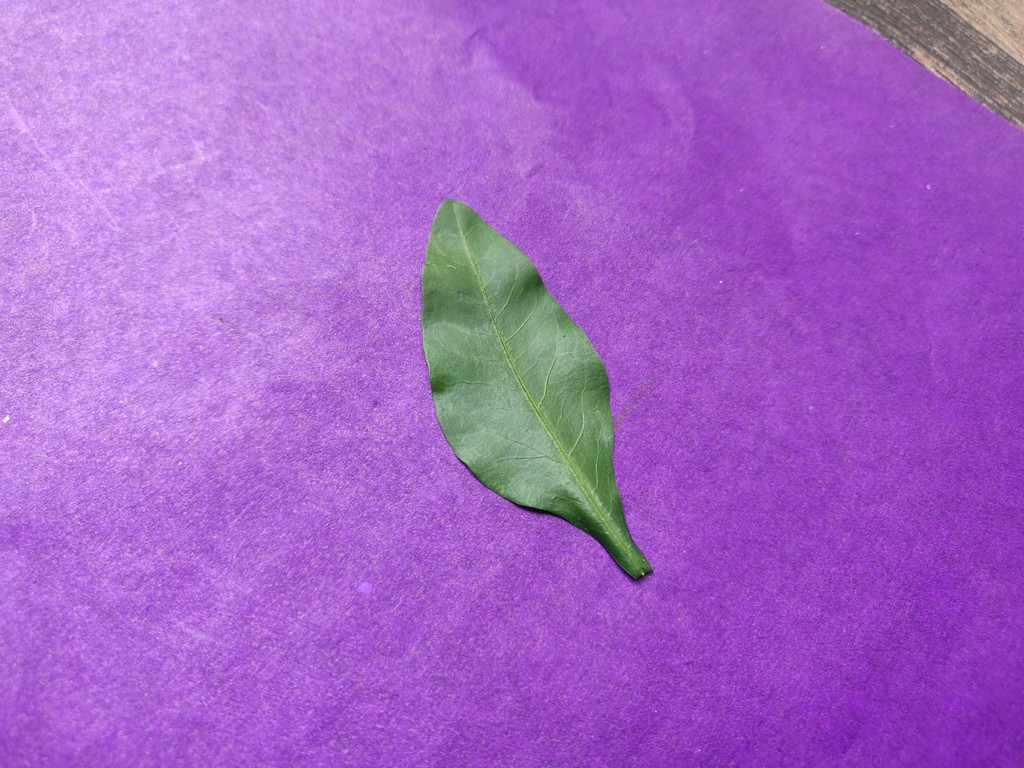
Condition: Healthy
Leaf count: single
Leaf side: front